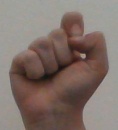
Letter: fa